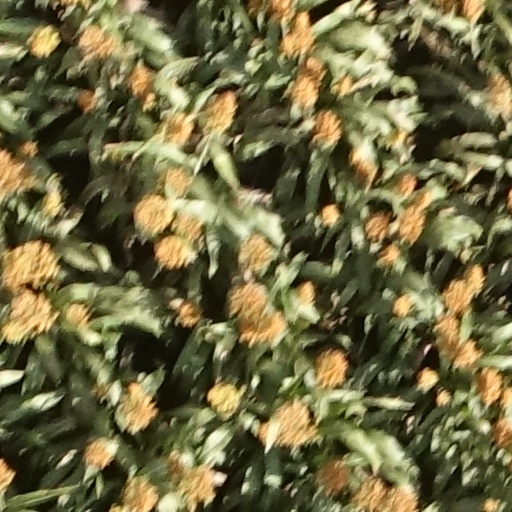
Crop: sorghum